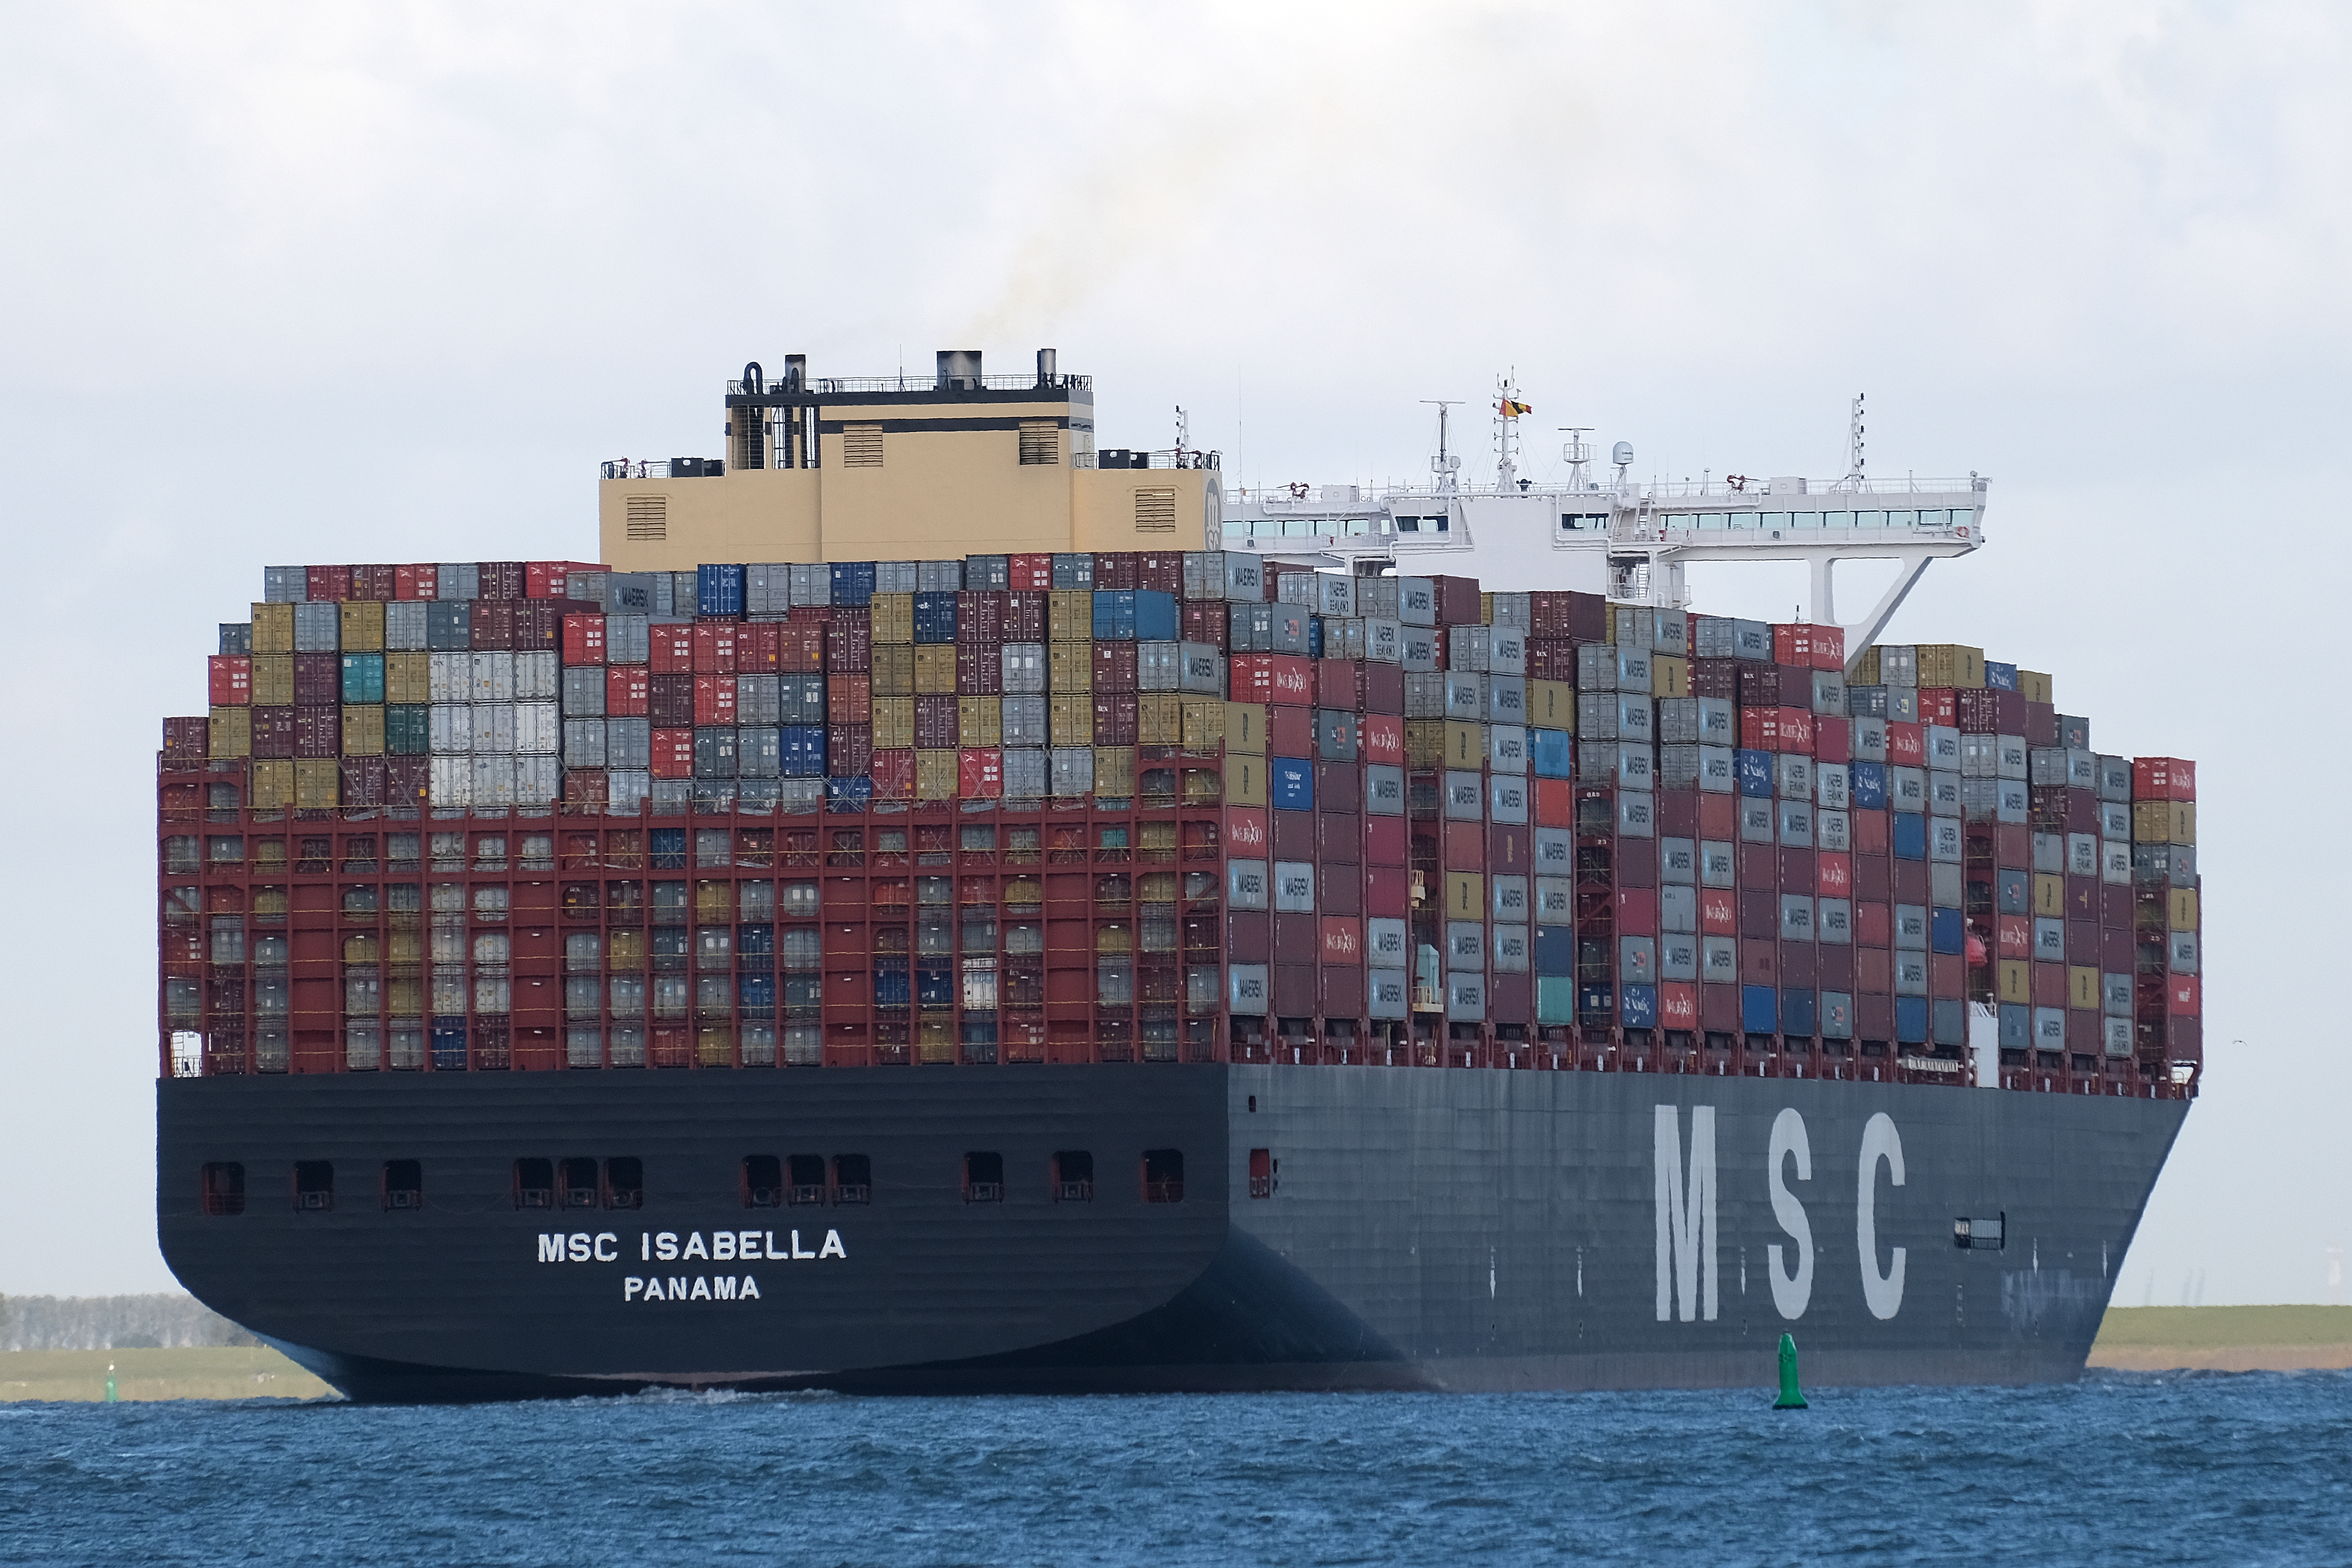
msc, isabella, ship, vessel, container ship, Feeder ship, panamax, shipping container, water transportation, freight transport, vehicle, transport, boat, cargo ship, watercraft, naval architecture, cargo, roll on roll off, lighter aboard ship, heavy lift ship, channel, bulk carrier, Aframax, reefer ship